Question: Please indicate a possible affordance area of the motorcycle that can be used for sitting on
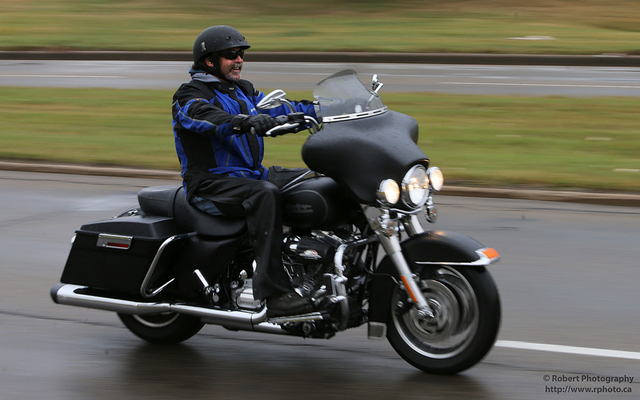
Answer: [167, 171, 310, 230]